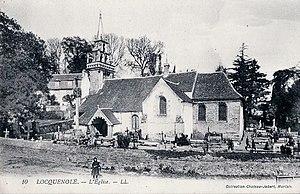
L'église et le cimetière de Locquénolé vers 1910 (carte postale LL)
Locquénolé est une commune du département du Finistère, dans la région Bretagne, en France. Après Île-de-Sein et Île-Molène, c’est la troisième plus petite commune du département.